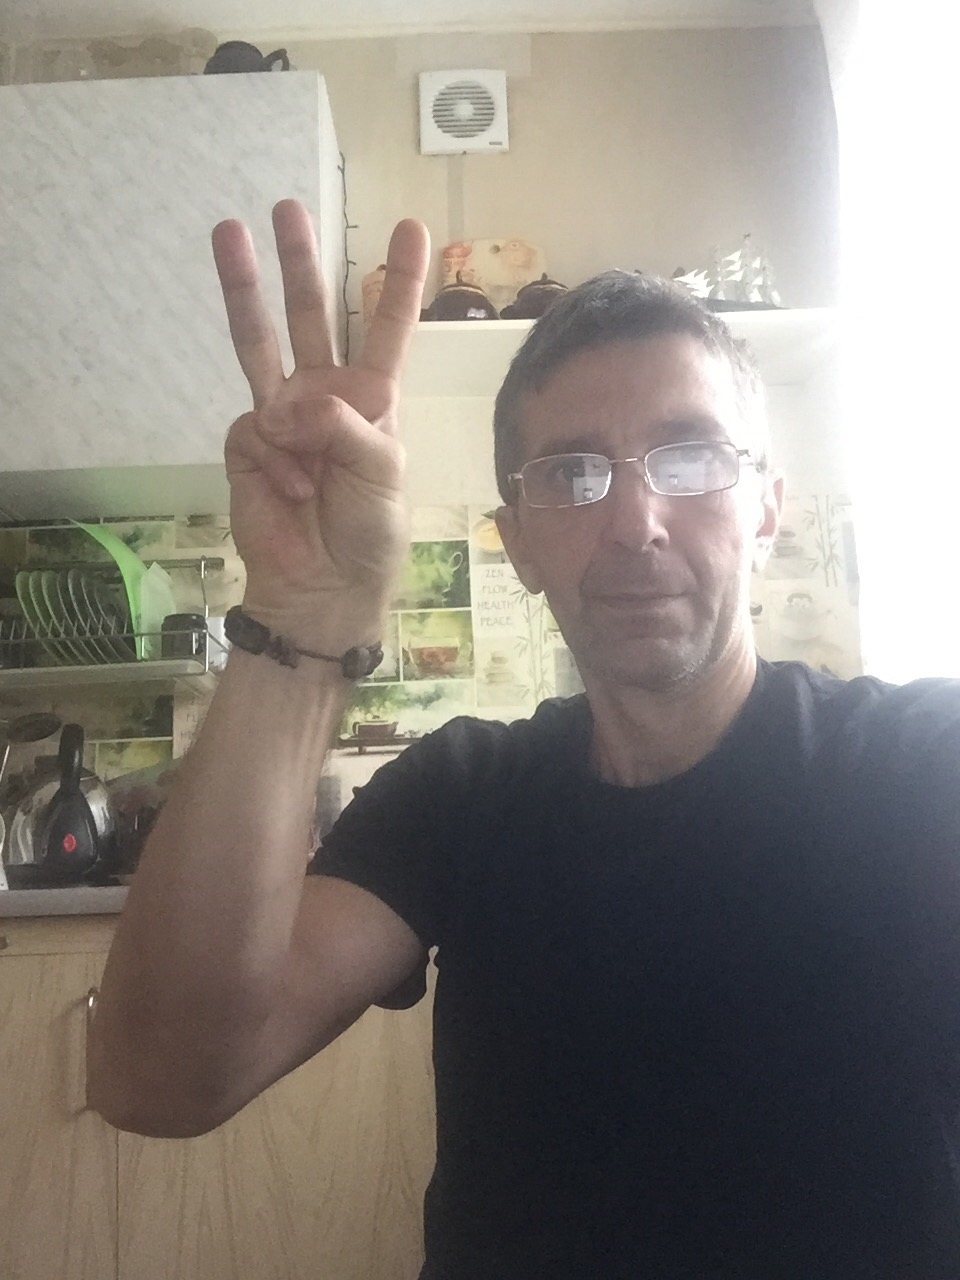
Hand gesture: three